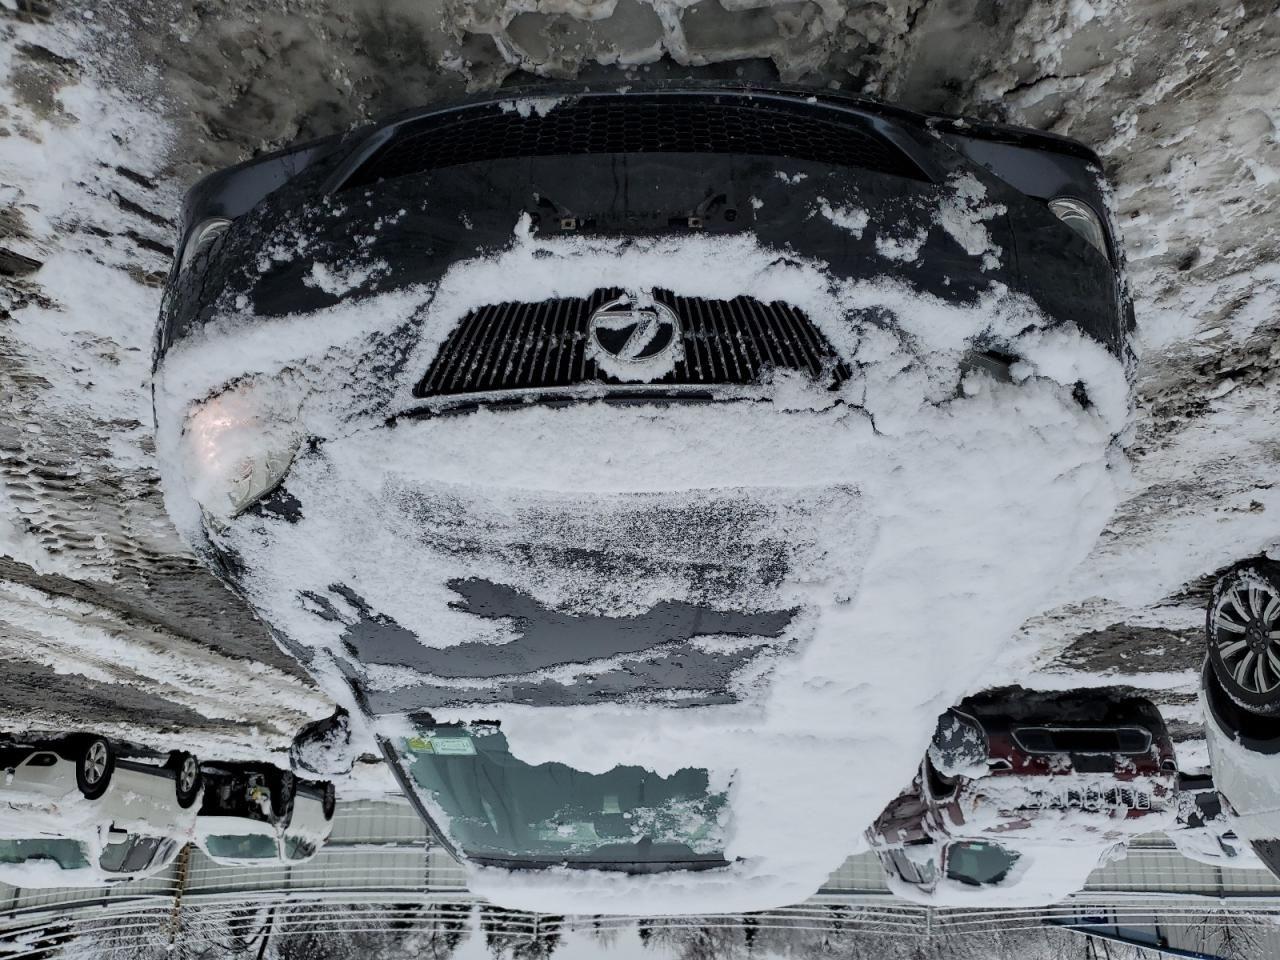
Aucun dommage détecté.
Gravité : aucun